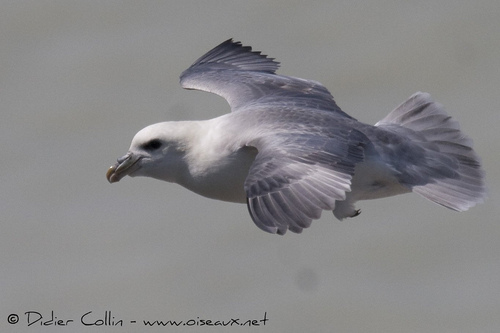
the bird has a short, hooked and curved bill, white and gray primaries and secondaries, and white breastmedium sized white and grey bird, predominantly white on the underside of the bird, and grey on the back and wings.
this is a white bird with grey wings and a large beak.
this large bird has a mostly grey body with a hooked bill.
this is a grey bird with a white head and a large beak.
this bird has a light gray breast, darker gray wing bars, and a thick tan and gray bill.
shorts wings relative to the body size and a light gray color are noted on this bird along with a short bill.
this bird has wings that are white and grey and has a thick bill
this bird has a gray wing bar and a grayish yellow bill.
this bird has a white head neck and breast with grey wings and tail.
Species: Northern Fulmar